Apo Reef

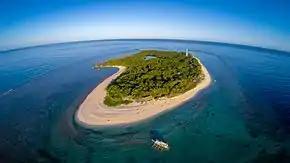
The largest island in the Apo Reef has a lighthouse, white beach, lagoon, mangroves, and karstic rock formations.

The largest is Apo Island at with mangroves and beach vegetation. The reef surrounding the island extends to in places. Outside the lagoonal mangroves in the eastern and southern sides of Apo Island, the soil is sandy-to-sandy loam that has less silt and clay particles, while the lagoonal mangroves have a sandy loam to clay loam soil, underlain by decomposed plant residues or coarse materials.